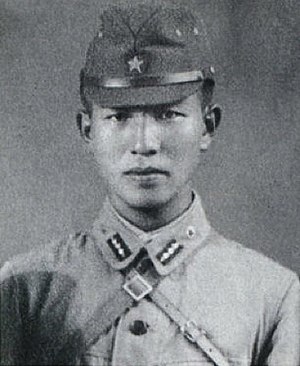
Hiroo Onada
Hiroo Onado i 1944
Hiroo Onada var en japansk sekondløjtnant og efterretningsofficer i den japanske hær under anden verdenskrig. Onada formodes at være den japanske soldat, som kæmpede længst efter den japanske kapitulation. Han overgav sig først i 1974 efter at have tilbragt næsten tredive år i et jungleområde på Filippinerne.